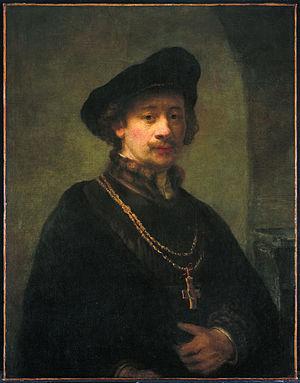
Le Musée des beaux-arts du Canada, situé à Ottawa, capitale du pays, est l'un des premiers musées du Canada.
Les autoportraits de Rembrandt sont un ensemble de tableaux, de gravures et de dessins représentant l'artiste néerlandais pendant une période couvrant quarante ans de sa vie, de 1628 à sa mort. Rembrandt a réalisé près de cinquante tableaux, trente et une eaux-fortes et six dessins.